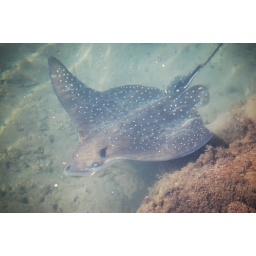
These were taken from a bridge above the water where this ray was &amp;quot;spotted&amp;quot; in Hawaii